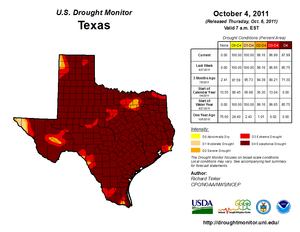
La sécheresse de 2010–2013 dans le sud des États-Unis et au Mexique a été un phénomène de sécheresse extrême qui s'est étendu sur une zone géographique allant du sud des États-Unis aux États du Sud-Ouest et incluant une grande partie du Mexique, sur une période de trois ans, de 2010 à 2013.